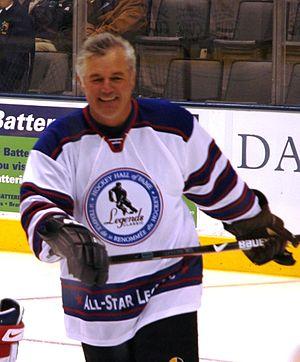
David George John Ellett est un joueur professionnel retraité de hockey sur glace évoluant à la position de défenseur.